Newcastle University Boat Club

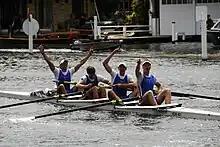
Newcastle University Boat Club winning the Prince Albert Challenge Cup at Henley Royal Regatta in 2008.

Italian coach, Angelo Savarino was appointed Head Coach of the club in 2005. Since then he has overseen a remarkable transformation of the club, with highlights including winning the Prince Albert Challenge Cup at Henley Royal Regatta in 2008, 2013 and 2017 and placing seventh at the Head of the River Race. The club has been a consistently strong performer at the British University and Colleges Sport Regatta, placing second overall in 2012.